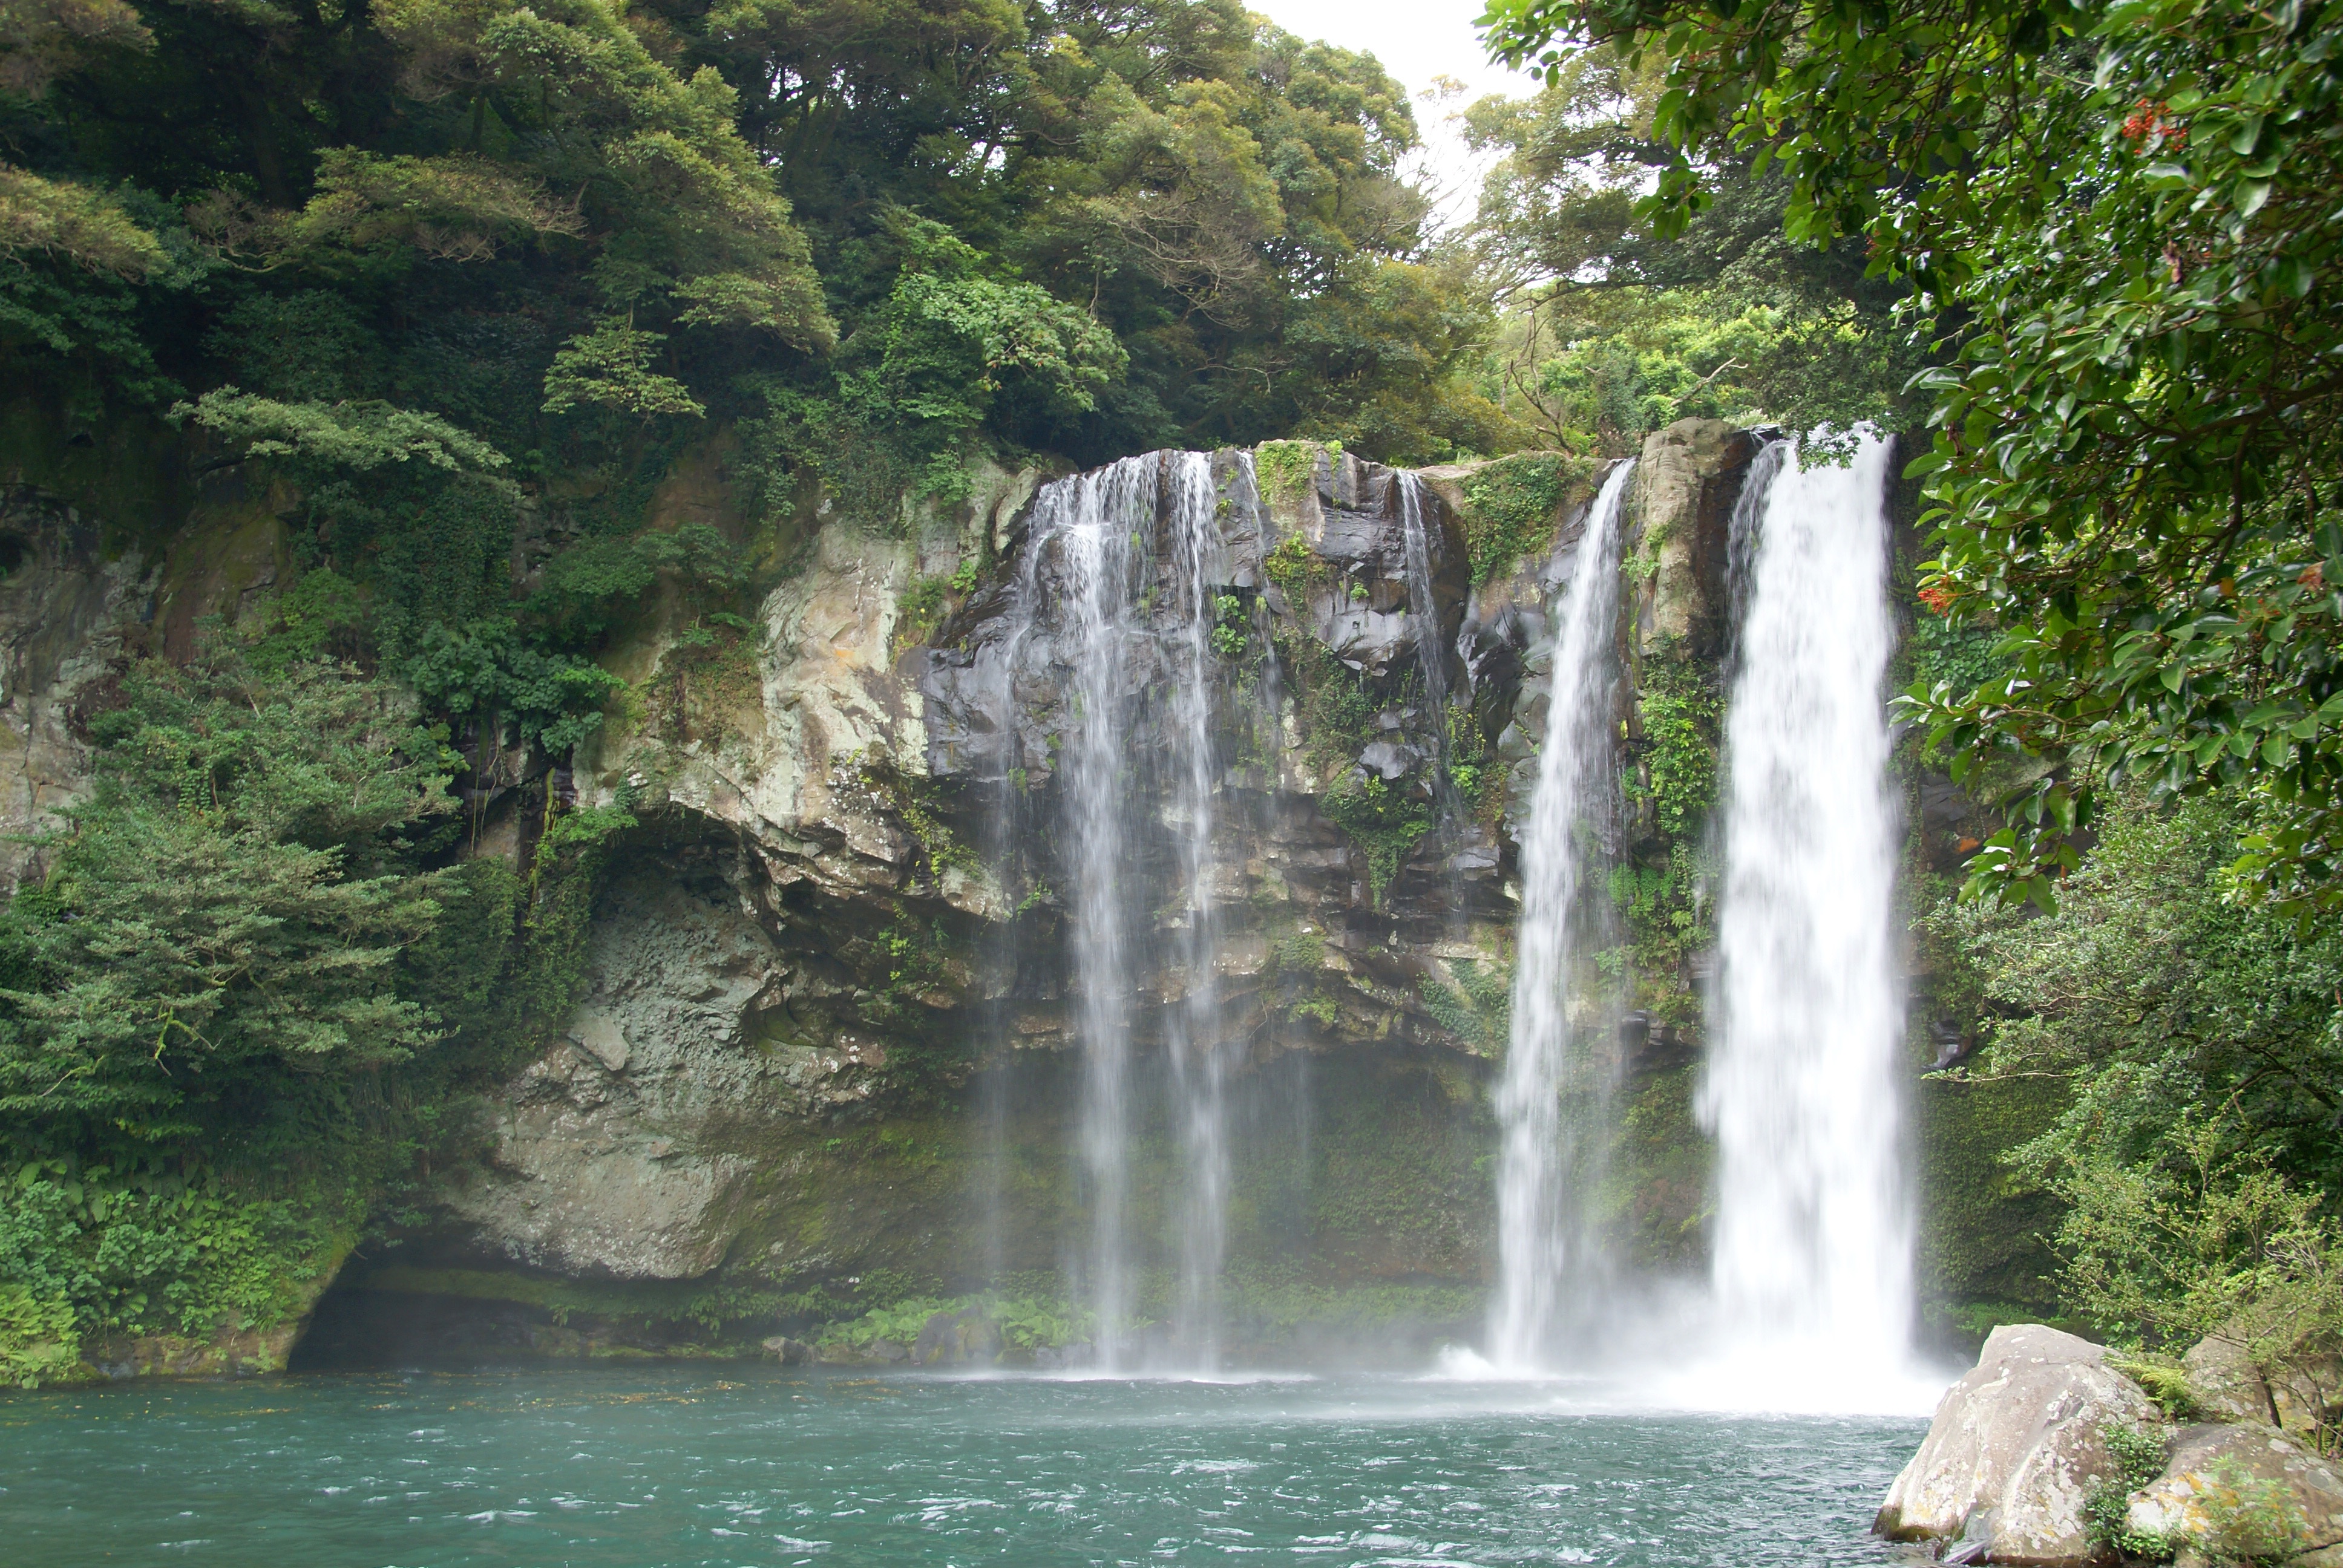
water, waterfall, body of water, rainforest, wasserfall, water feature, watercourse, k, klitschko, whether or not